Alessandro Giardelli

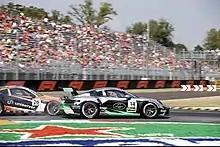
Giardelli during a race of the 2021 Italian Grand Prix in the Porsche Supercup at the Monza.

After a pair of third place finishes in Imola, Giardelli entered the Vallelunga round as the championship leader. He secured the second-fastest time in free practice, and finished sixth in Race 1 and second in Race 2 to maintain his championship lead. A pair of eighth place finishes at Franciacorta left Giardelli second in the championship entering the final round at Monza. For race 1, he won pole position and the race, held under rainy conditions. Starting sixth on the inverted grid for Race 2, Girardelli finished 11th after contact. Despite this, Giardelli concluded the championship in second place overall and as the top driver in the Porsche Scholarship Program during his debut season.